Answer in natural language. Consider the 3D positions of the objects in the scene and not just the 2D positions in the image. Is the centerpoint of  Window at a higher height than black tv? Choose between the following options: no or yes
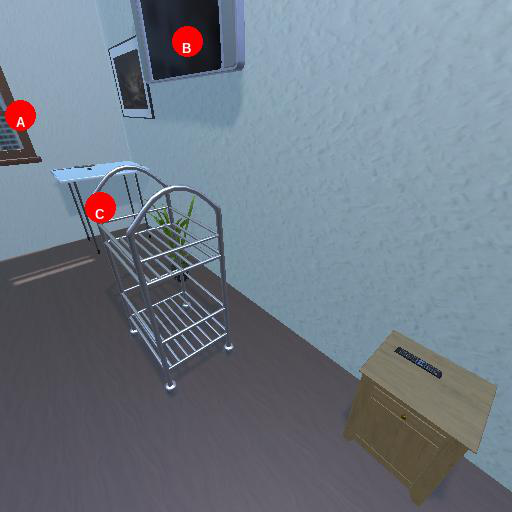
<answer>no</answer>